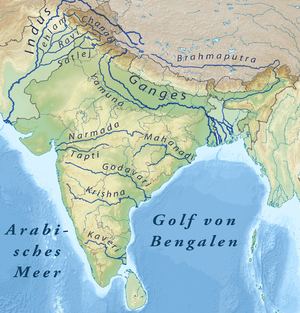
La Tapti ou Tâptî est un cours d'eau de l'Inde.